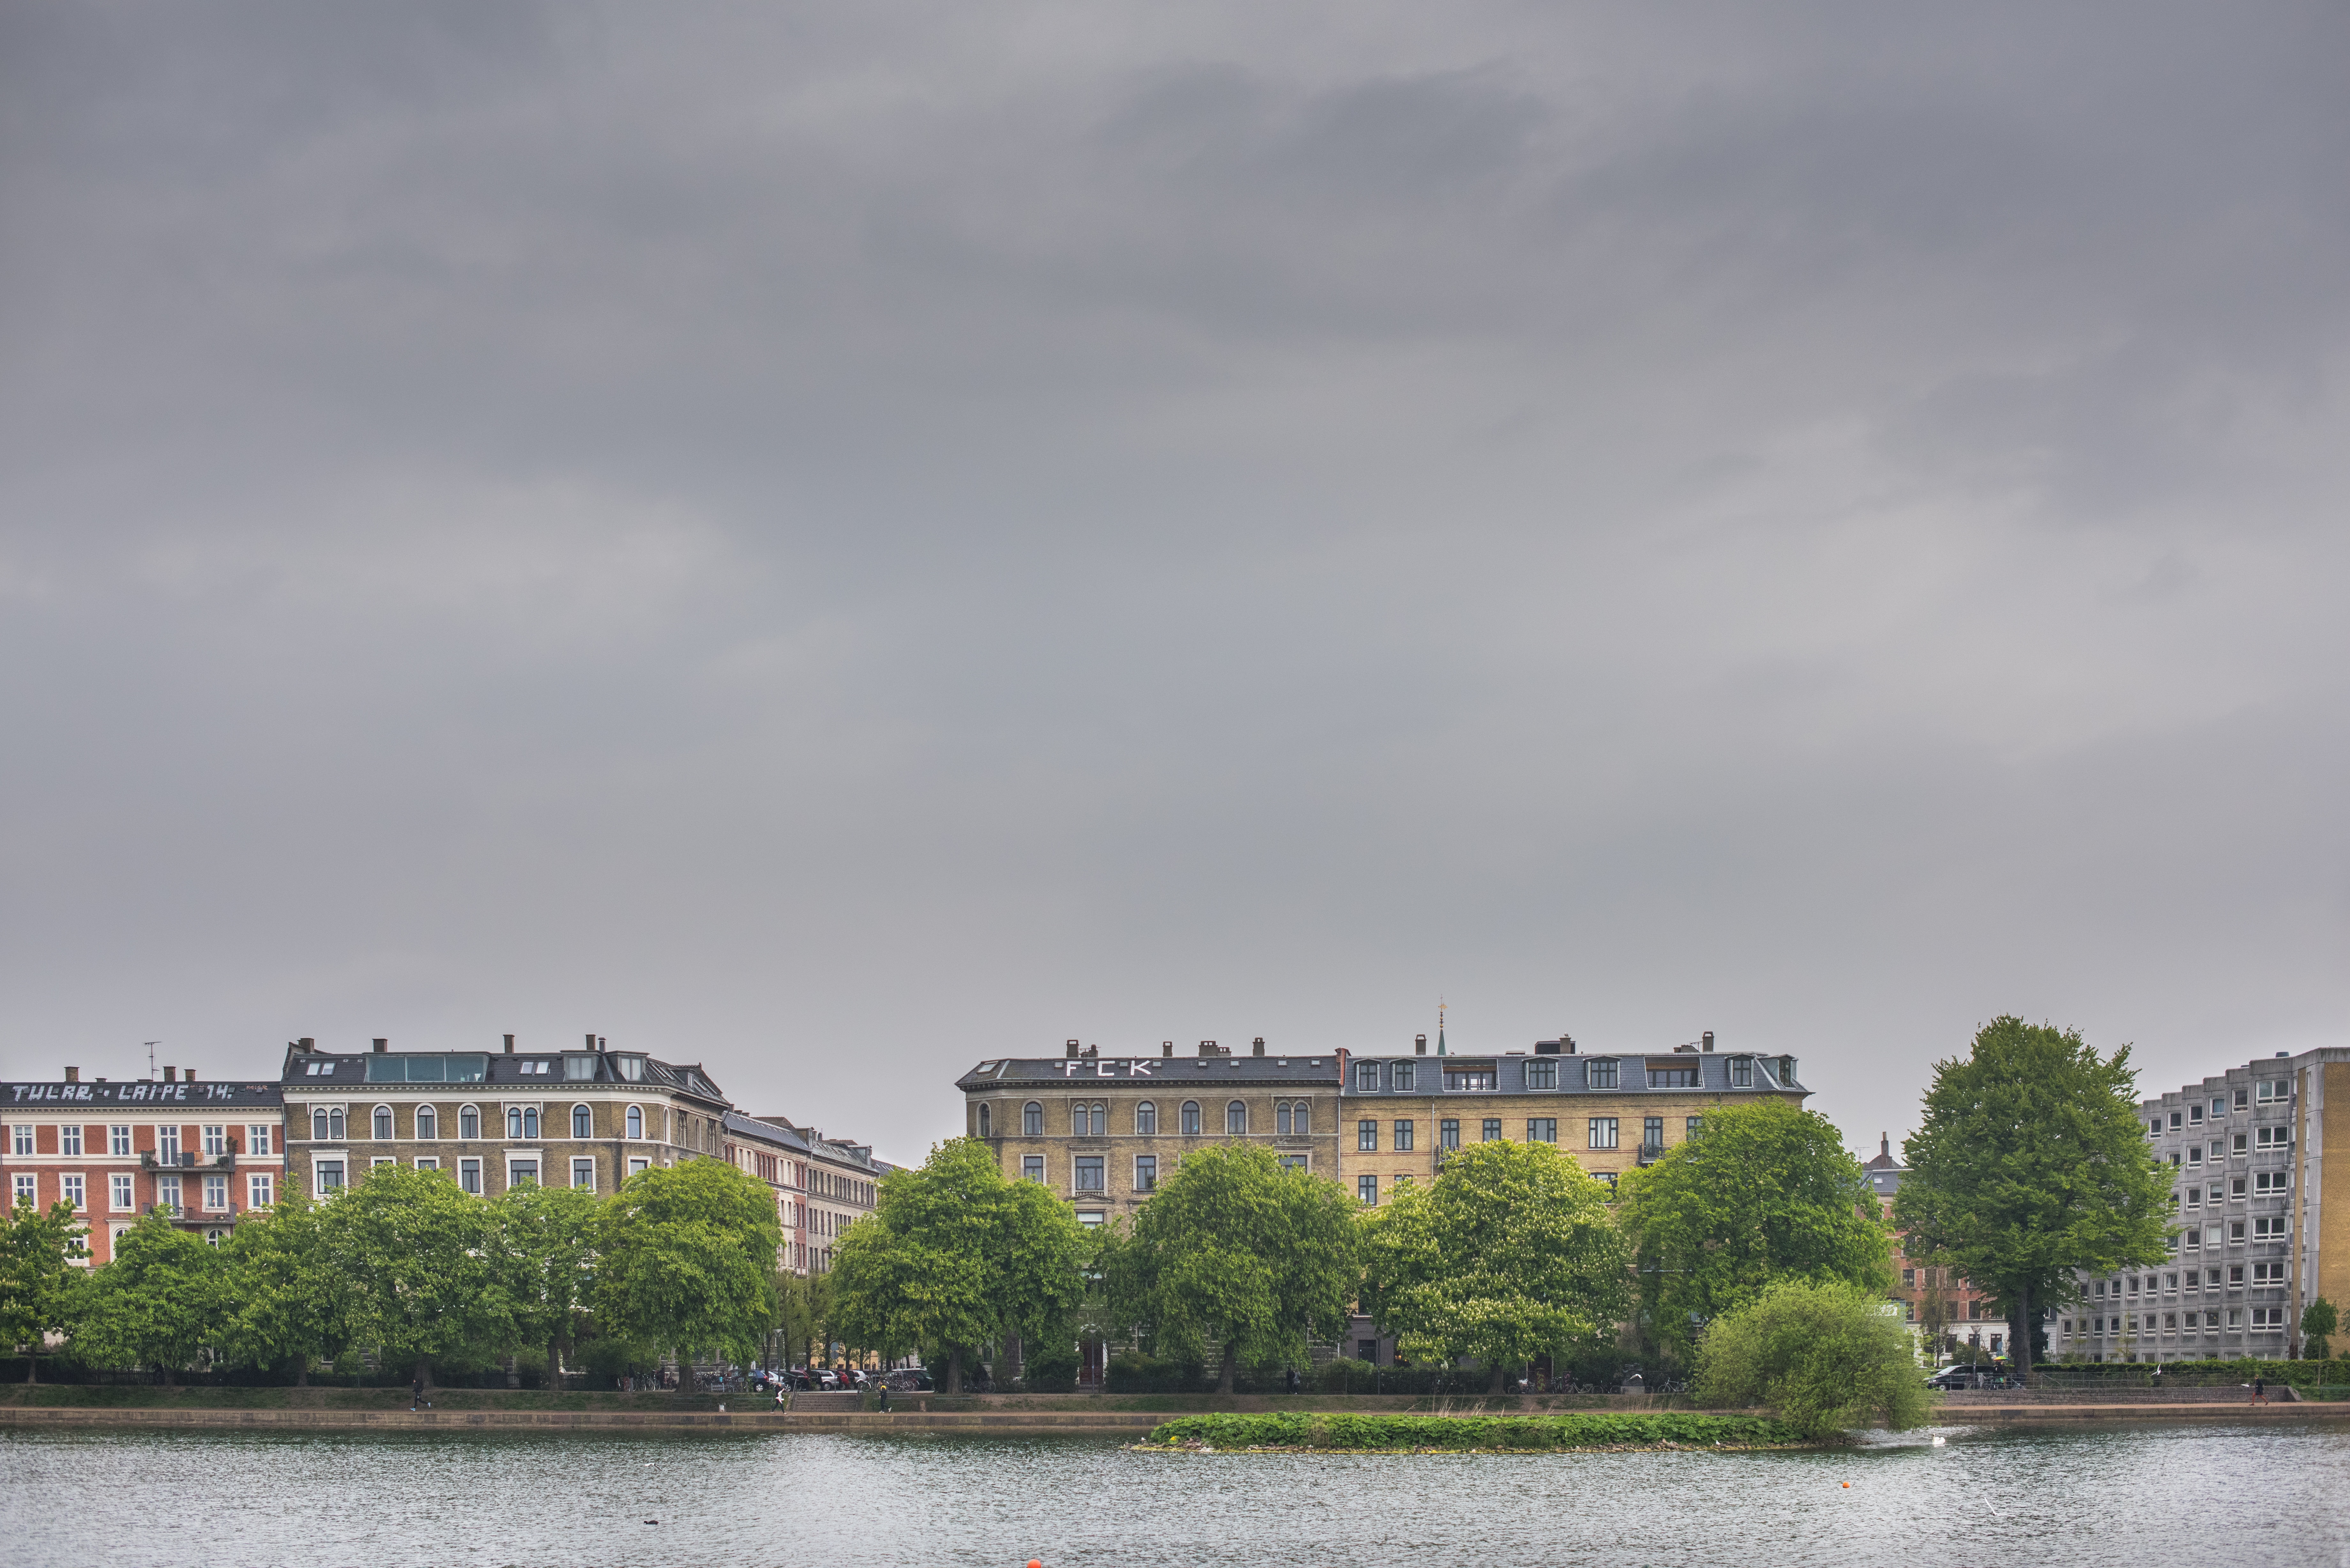
tree, water, architecture, bridge, skyline, building, city, river, cityscape, panorama, reservoir, waterway